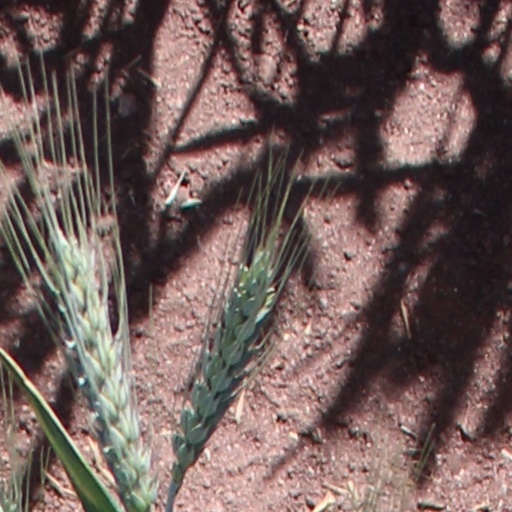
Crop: wheat